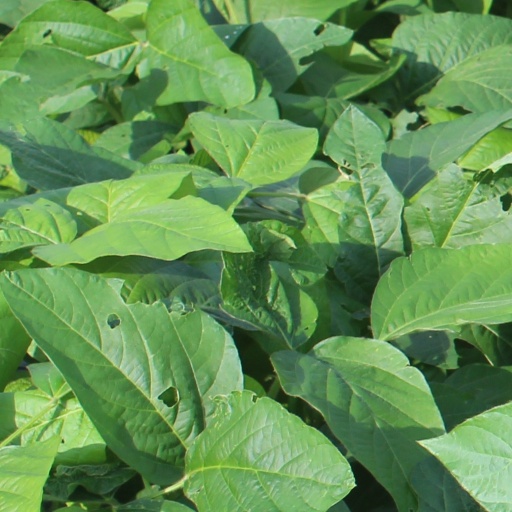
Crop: soybean